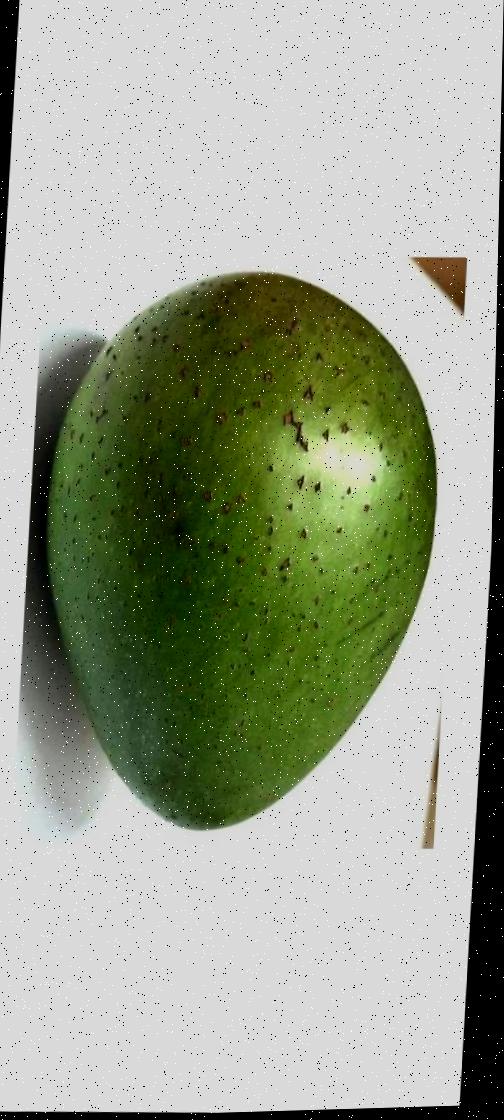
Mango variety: Ashshina Zhinuk